Erik Ehrström

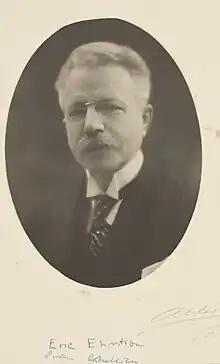
Erik Ehrström in the late 1910s.

Erik Gustaf Ehrström (26 March 1869 in Helsinki – 8 March 1947 in Paris, France) was a Finnish lawyer and a diplomat.